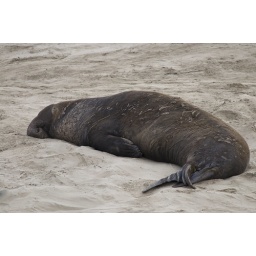
How could this animal defy all the laws of physiology in the water yet on land....